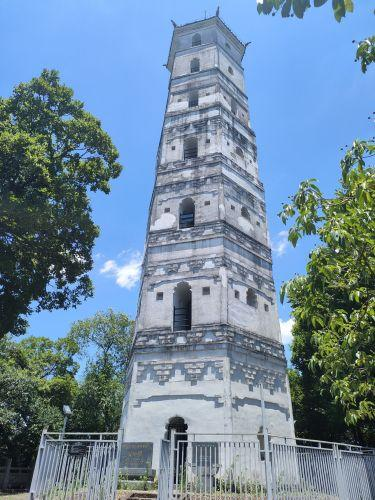
地标名称：安乐塔
所在城市：杭州市·余杭区